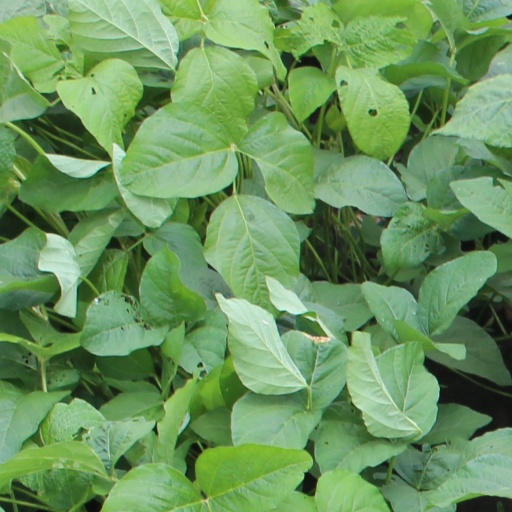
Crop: soybean